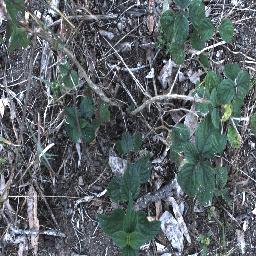
Label: lantana